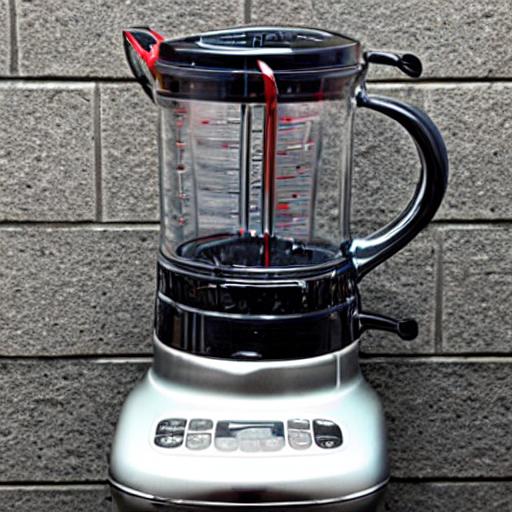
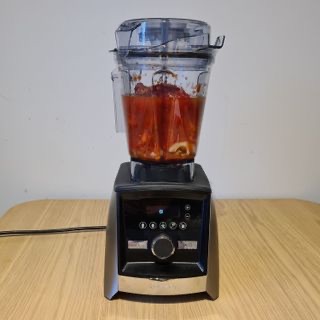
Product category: items_blender
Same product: no